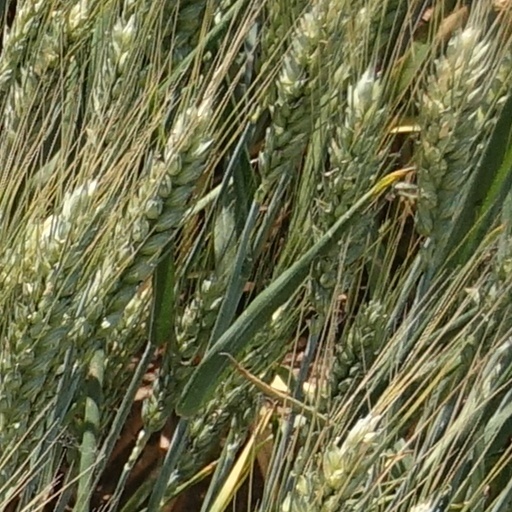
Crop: wheat